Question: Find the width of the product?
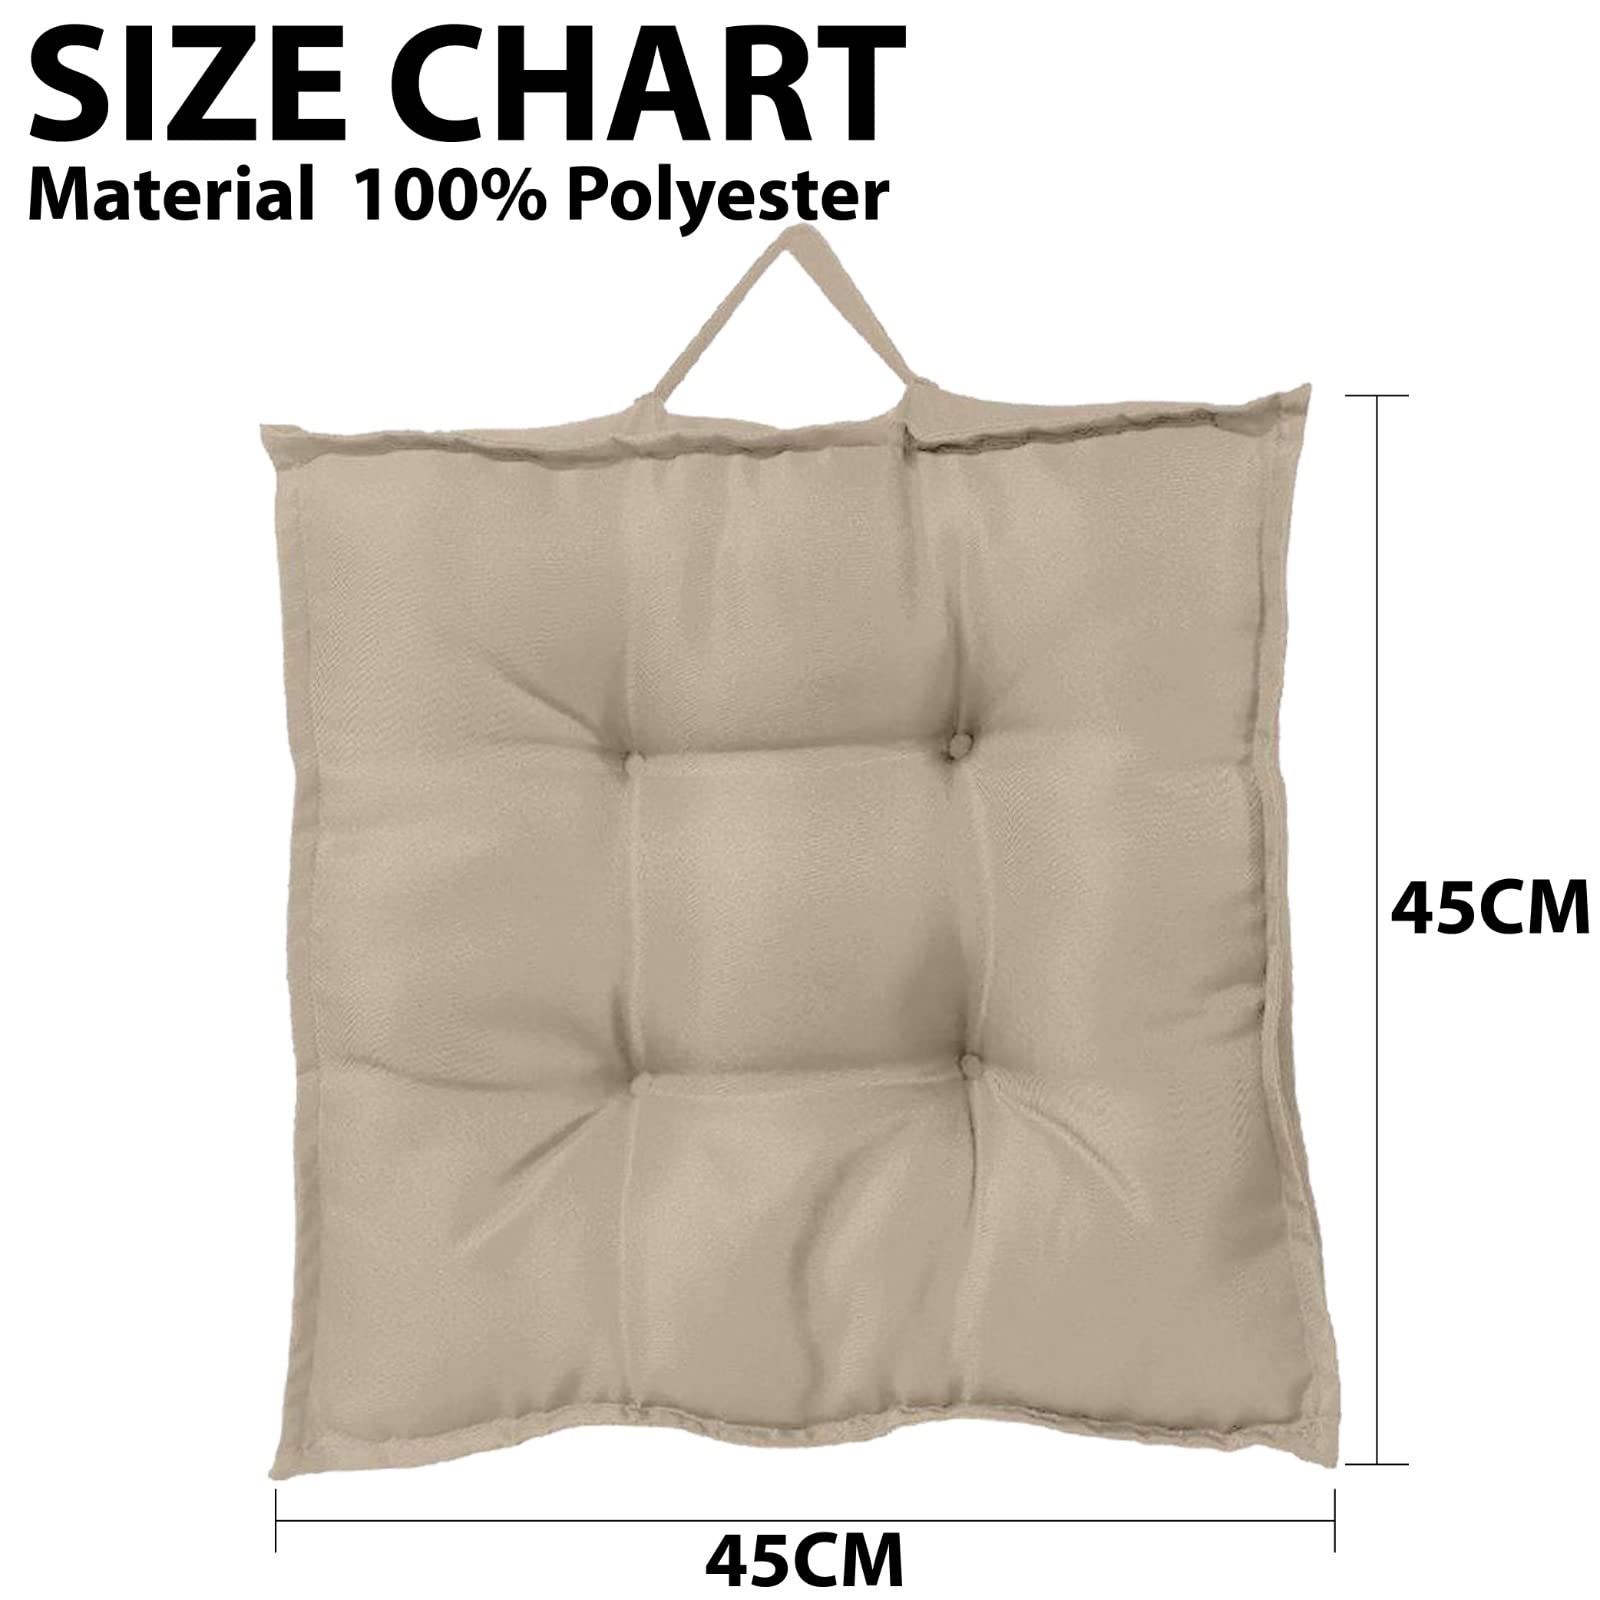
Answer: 45.0 centimetre